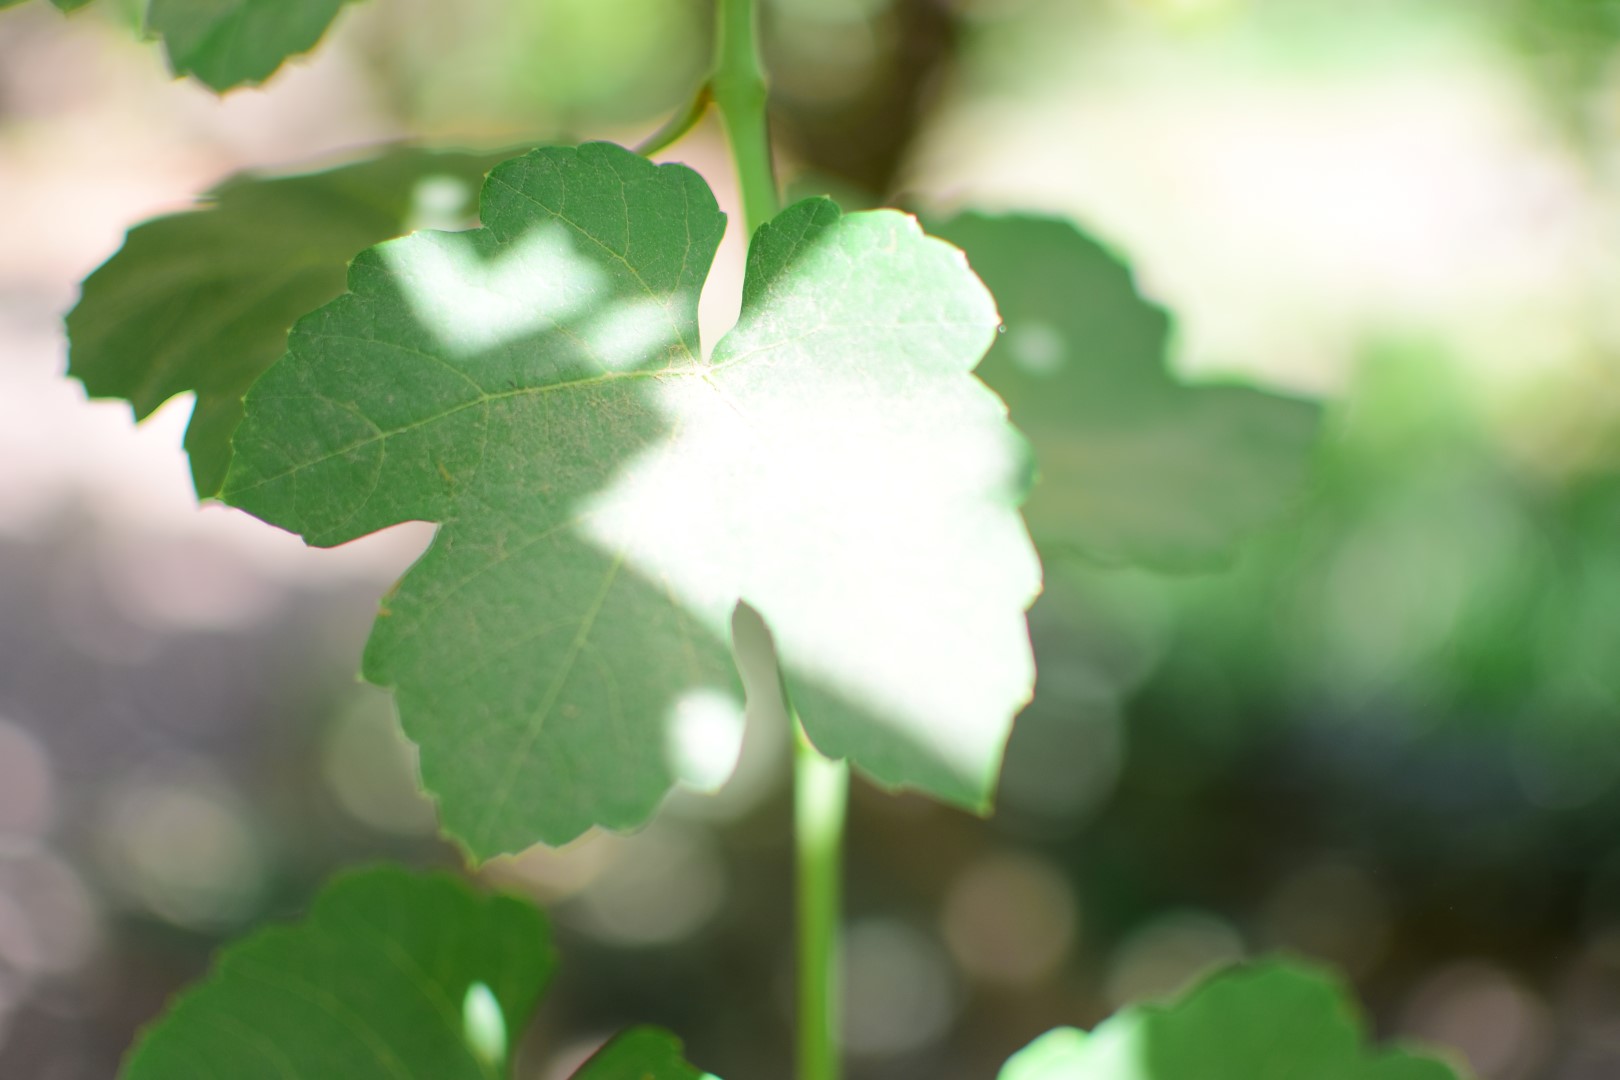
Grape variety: Shdah